Mohéli

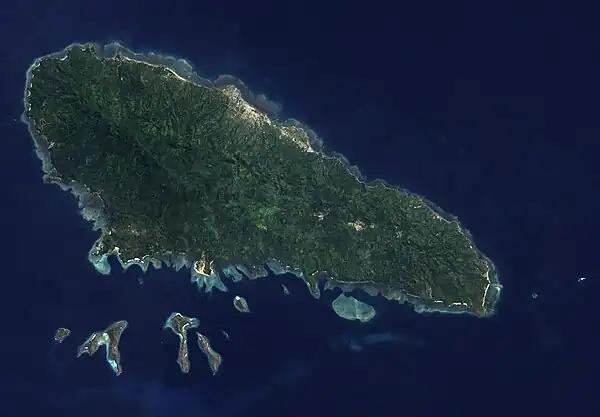
Satellite imagery of Mohéli, 2022.

Mohéli Bandar Es Eslam Airport, between the villages of Fomboni and Djoièzi on the north coast of the island is the only airport on Mohéli.